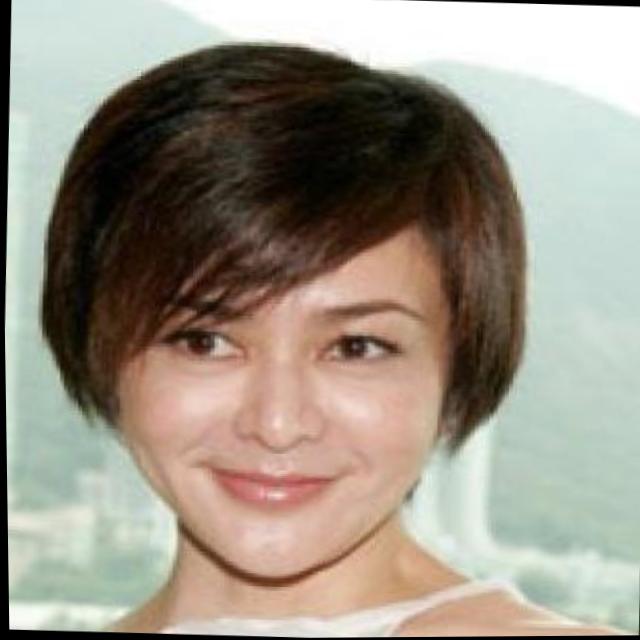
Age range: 21-44